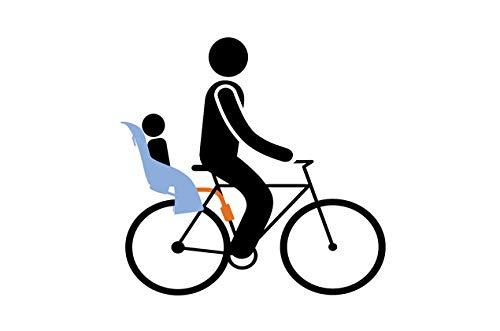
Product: Thule Yepp Maxi Child Bike Seat
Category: Sports & Outdoors | Outdoor Recreation | Cycling | Kids' Bikes & Accessories | Kids' Accessories
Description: Easy mounting of the child bike seat on the frame of your bike.
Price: $249.95
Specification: Product Dimensions:         11.8 x 11.8 x 11.8 inches ; 4.41 pounds    |Shipping Weight: 15.4 pounds (View shipping rates and policies)|Domestic Shipping: Item can be shipped within U.S.|International Shipping: This item can be shipped to select countries outside of the U.S.  Learn More|Shipping Advisory: This item must be shipped separately from other items in your order.  Additional shipping charges will not apply.|ASIN: B007FQT0MG|Item model number: 12020232|    #145    in Kids' Bike Accessories    |    #31    in Bike Child Seats